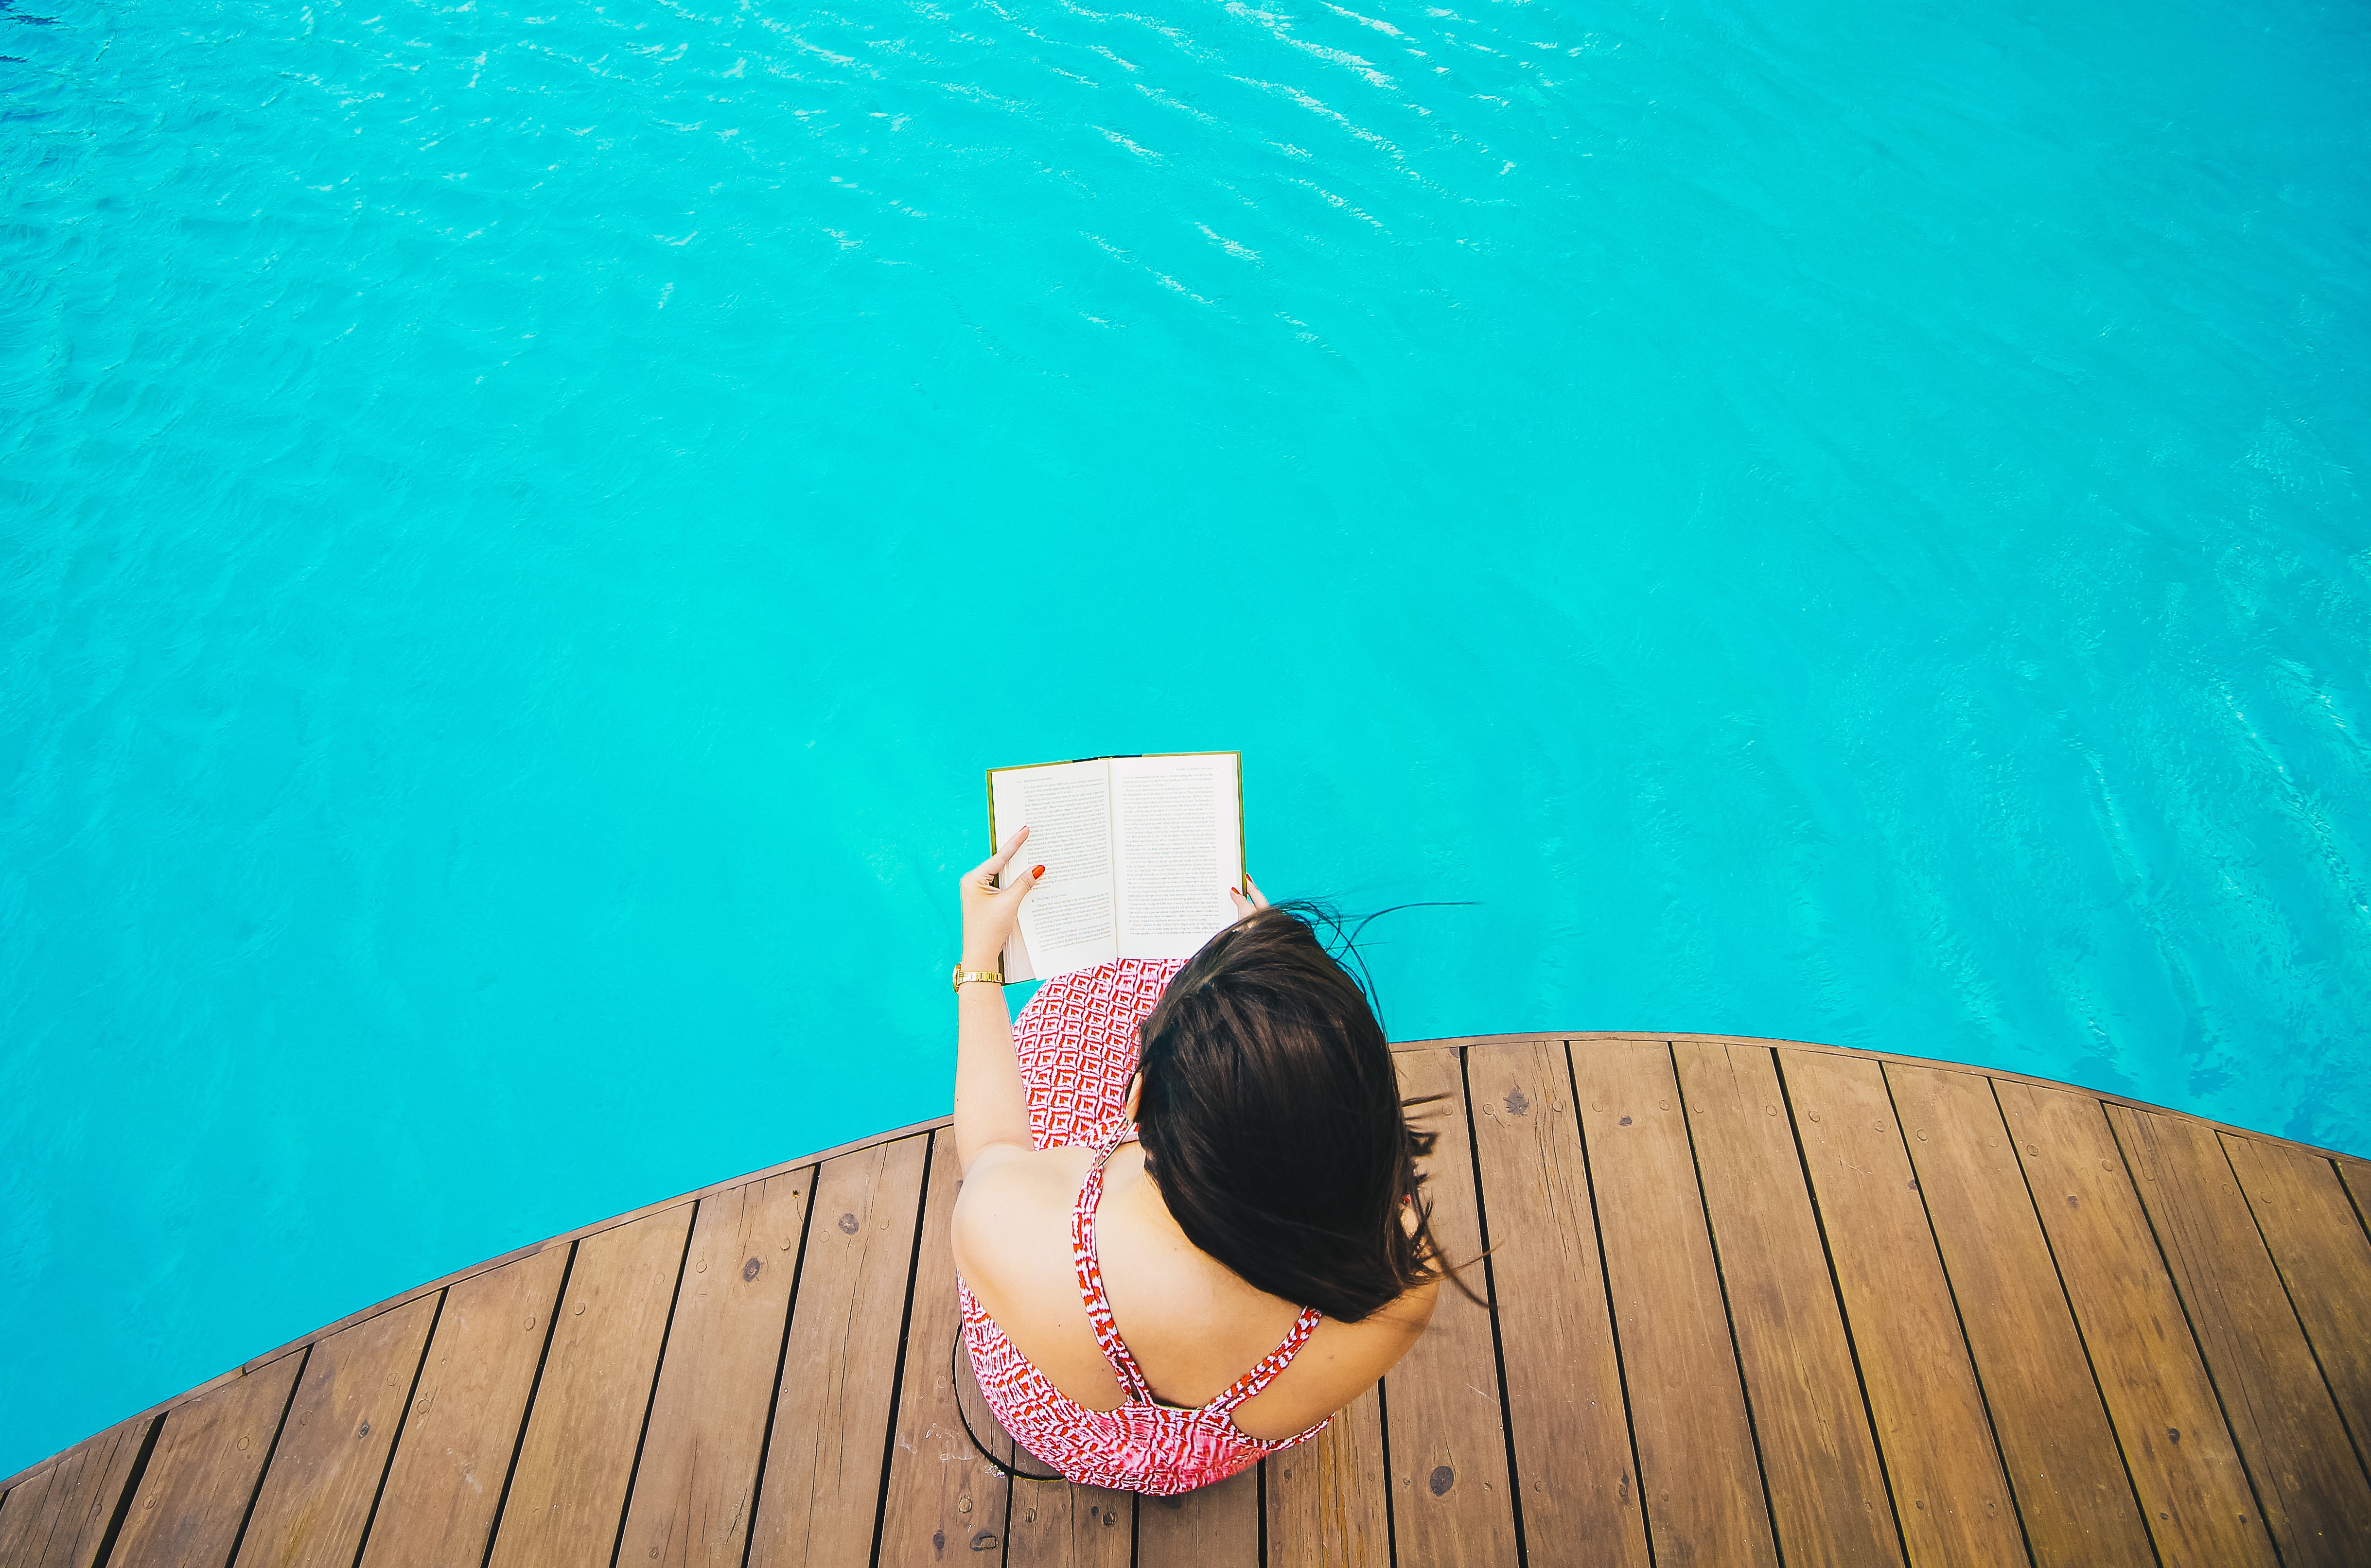
underwater, green, swimming pool, color, blue, leisure